Summer, Kind of Wonderful

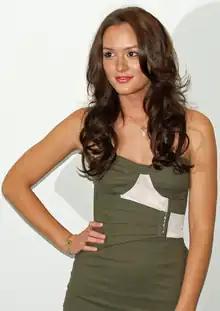
Leighton Meester ("pictured") received critical acclaim for her performances in this episode

"Summer, Kind of Wonderful" was watched by 3.43 million of viewers and received positive reviews from critics.